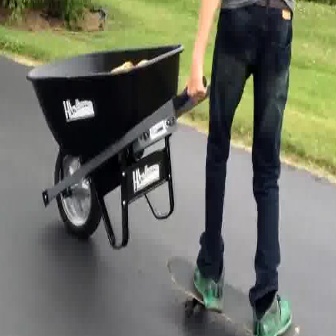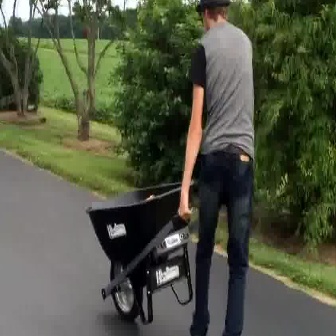
  Please identify the target specified by the bounding box [25,42,231,247] in the first image and locate it in the second image. Return the coordinates in [x_min,y_min,x_max,y_max] format.
Answer: [83,180,225,322]